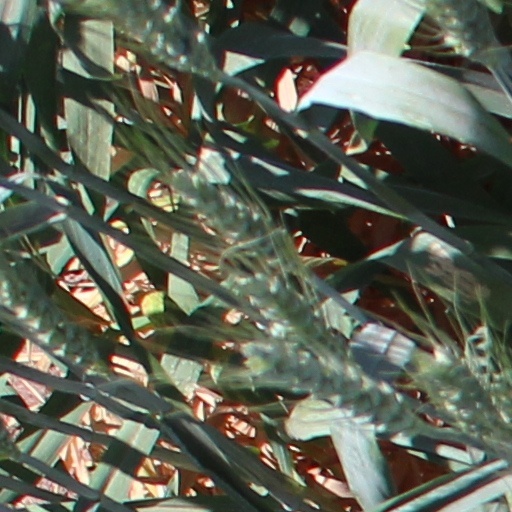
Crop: wheat